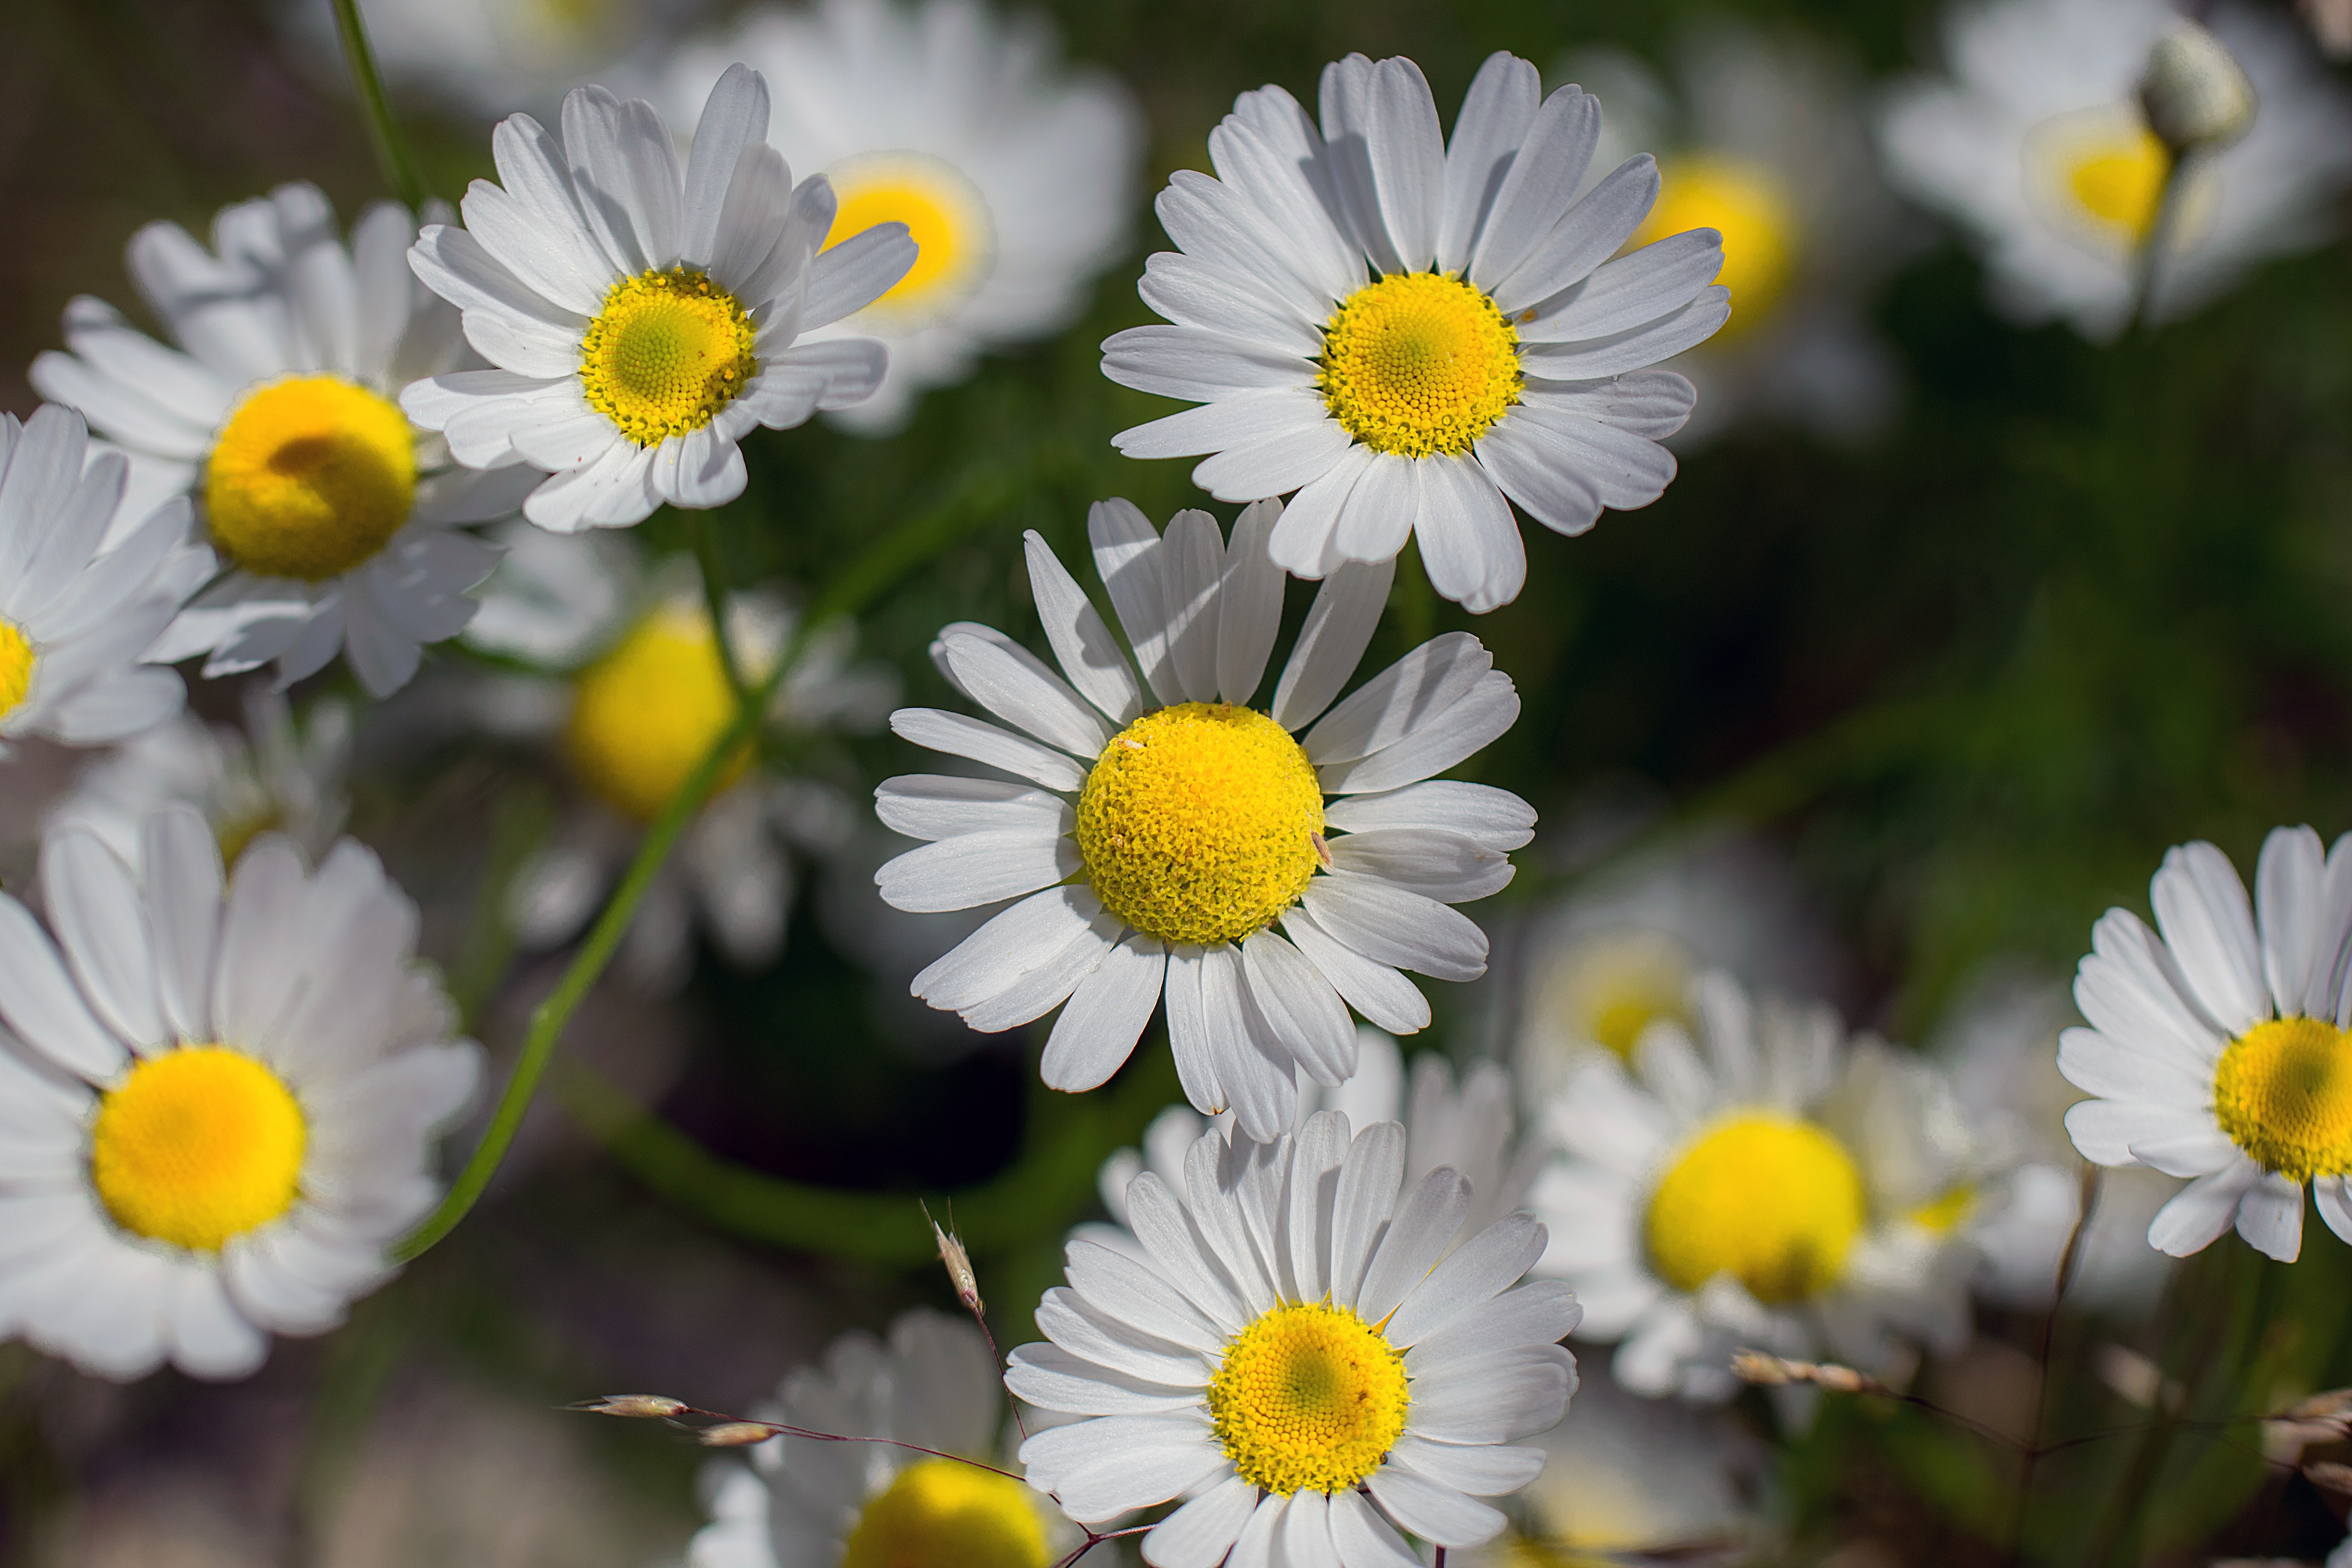
nature, plant, meadow, flower, petal, daisy, yellow, flora, wildflower, macro photography, flowering plant, daisy family, oxeye daisy, annual plant, land plant, chamaemelum nobile, marguerite daisy, tanacetum parthenium, garden cosmos